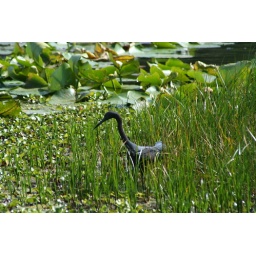
Another bird in the grass